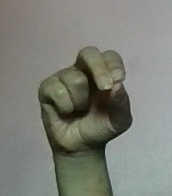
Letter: gaaf